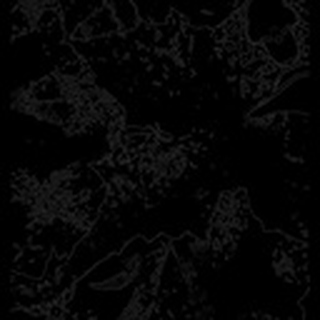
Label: cotton_powdery_mildew